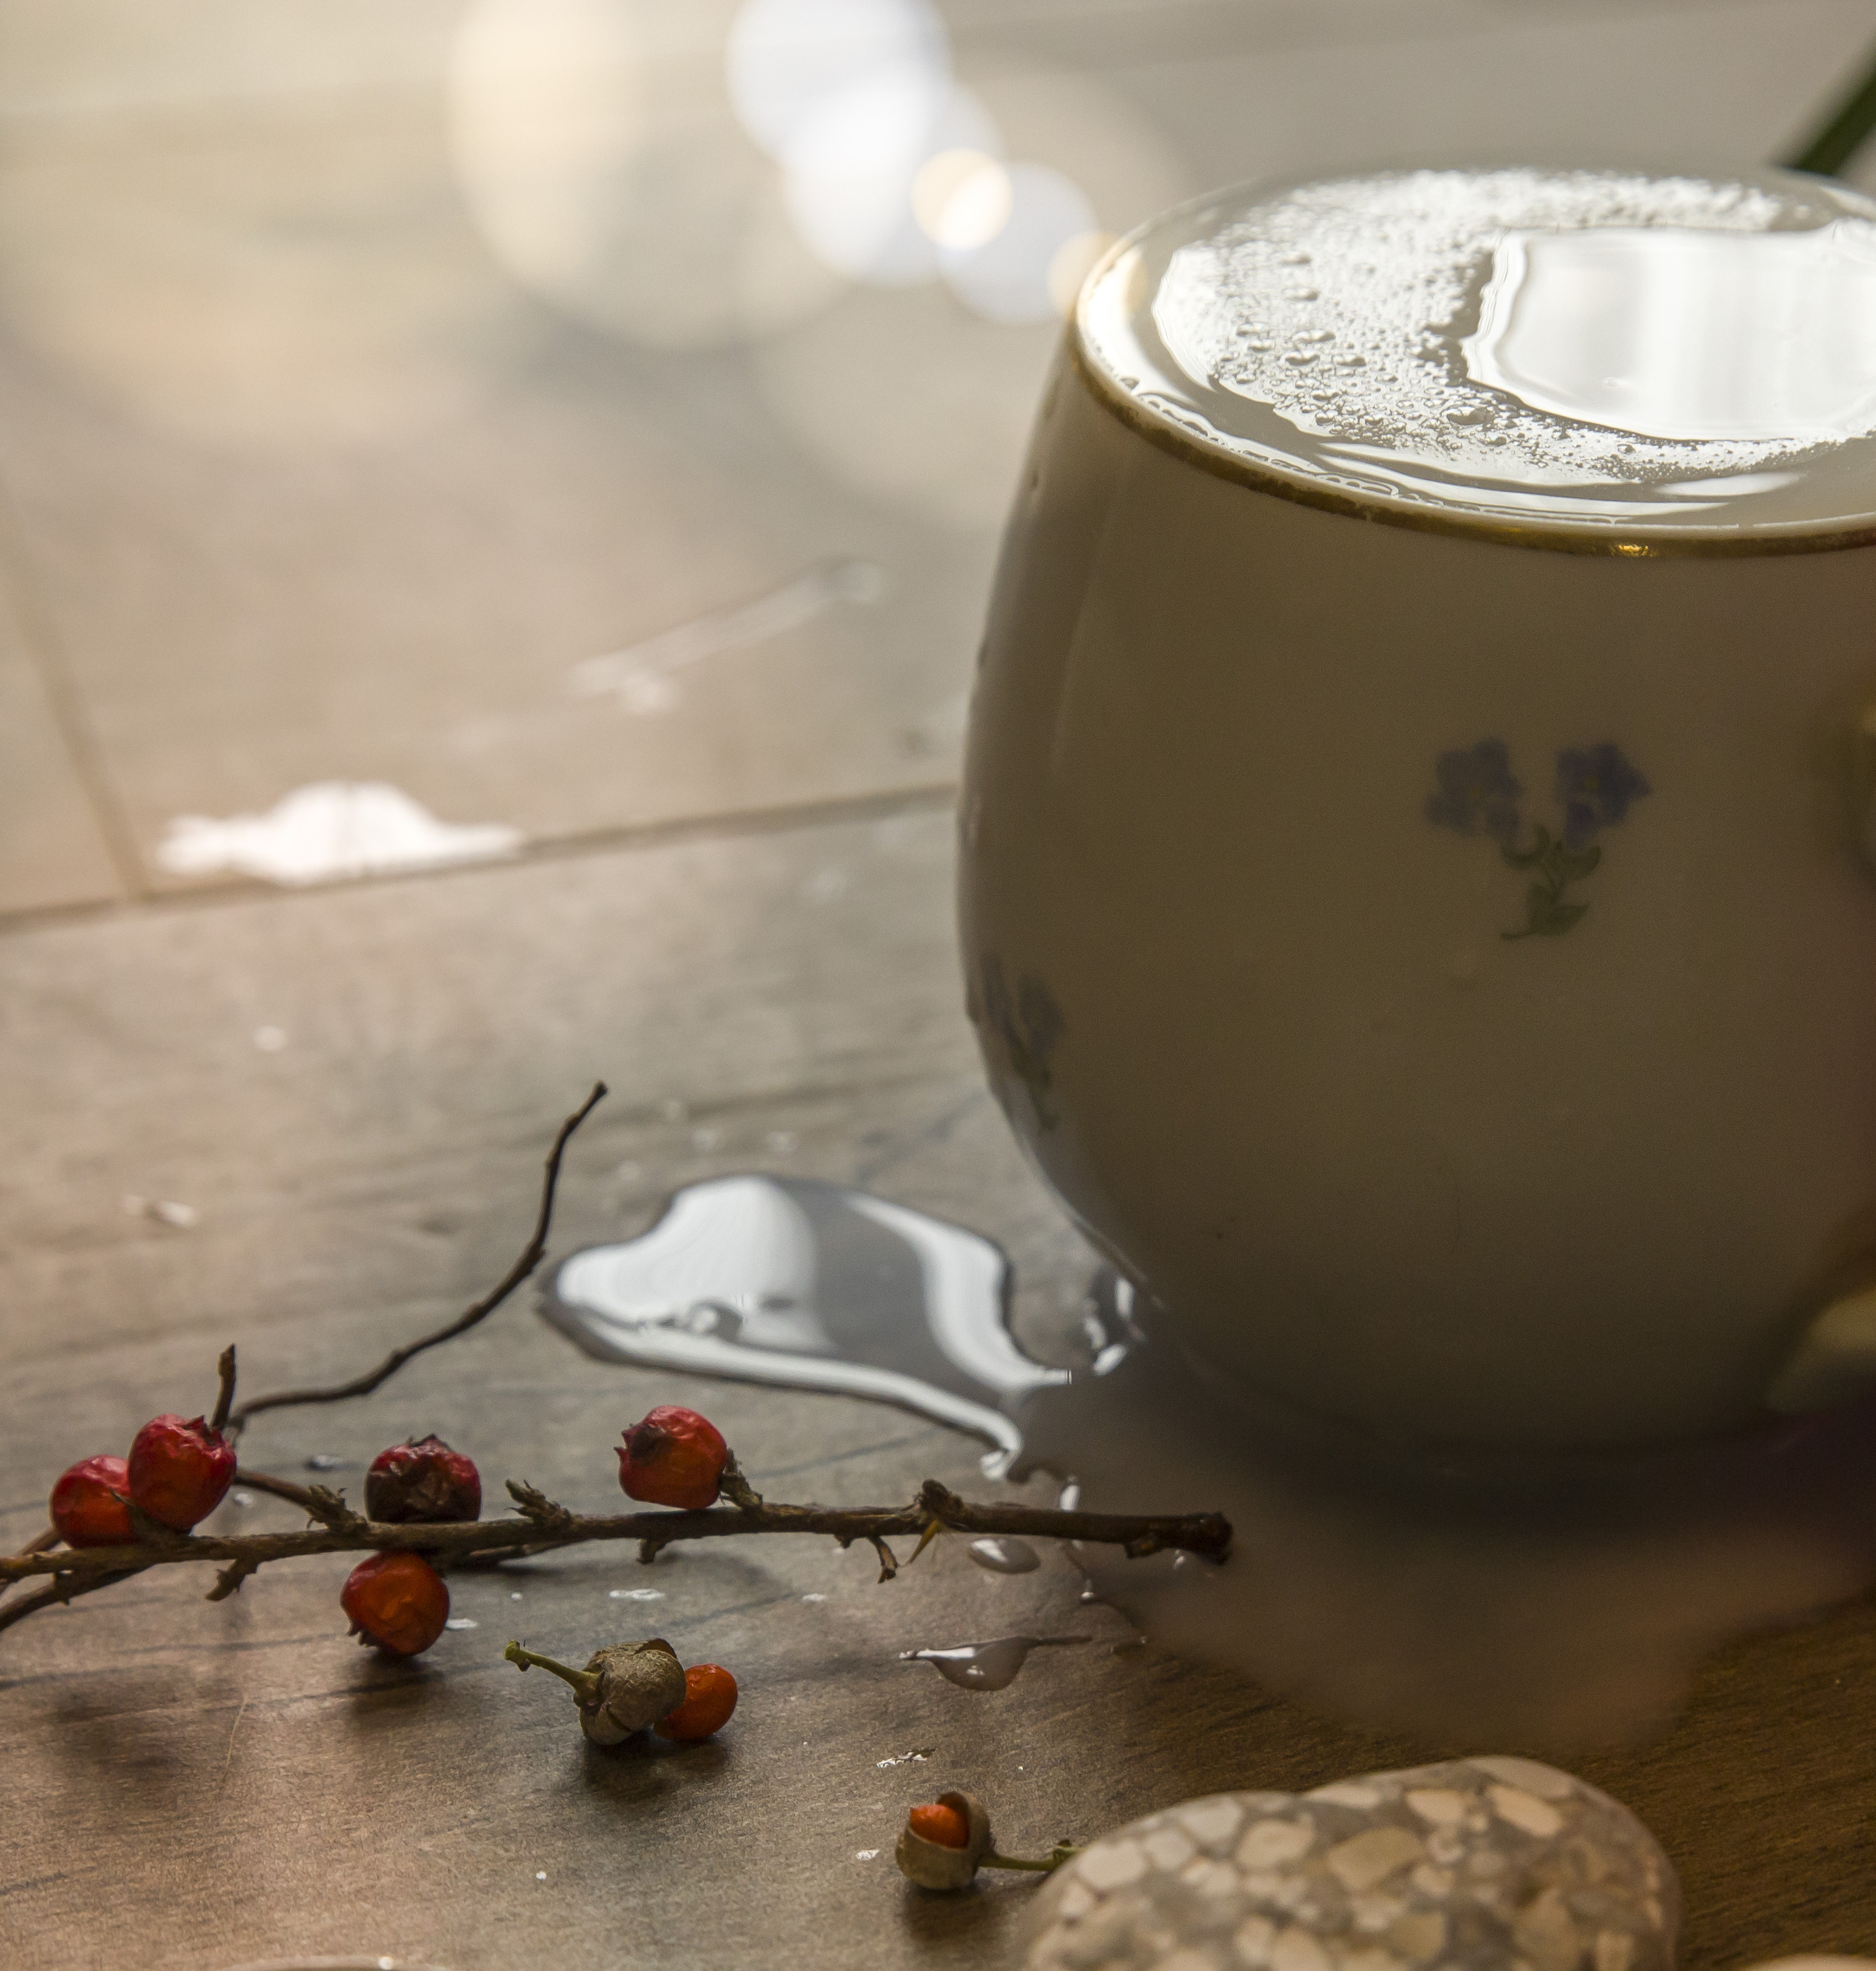
raise, milch, foam, branch, white, mug, hot, liquid, porcelain, floor, drinkware, dishware, cup, tableware, serveware, twig, coffee cup, teacup, wood, petal, metal, tree, coffee, drink, still life photography, glass, ceramic, still life, carmine, pottery, wire, table, sweetness, photography, illustration, Household silver